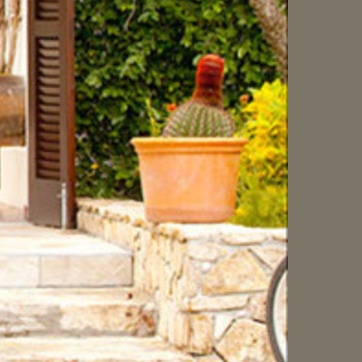
Material: ceramic